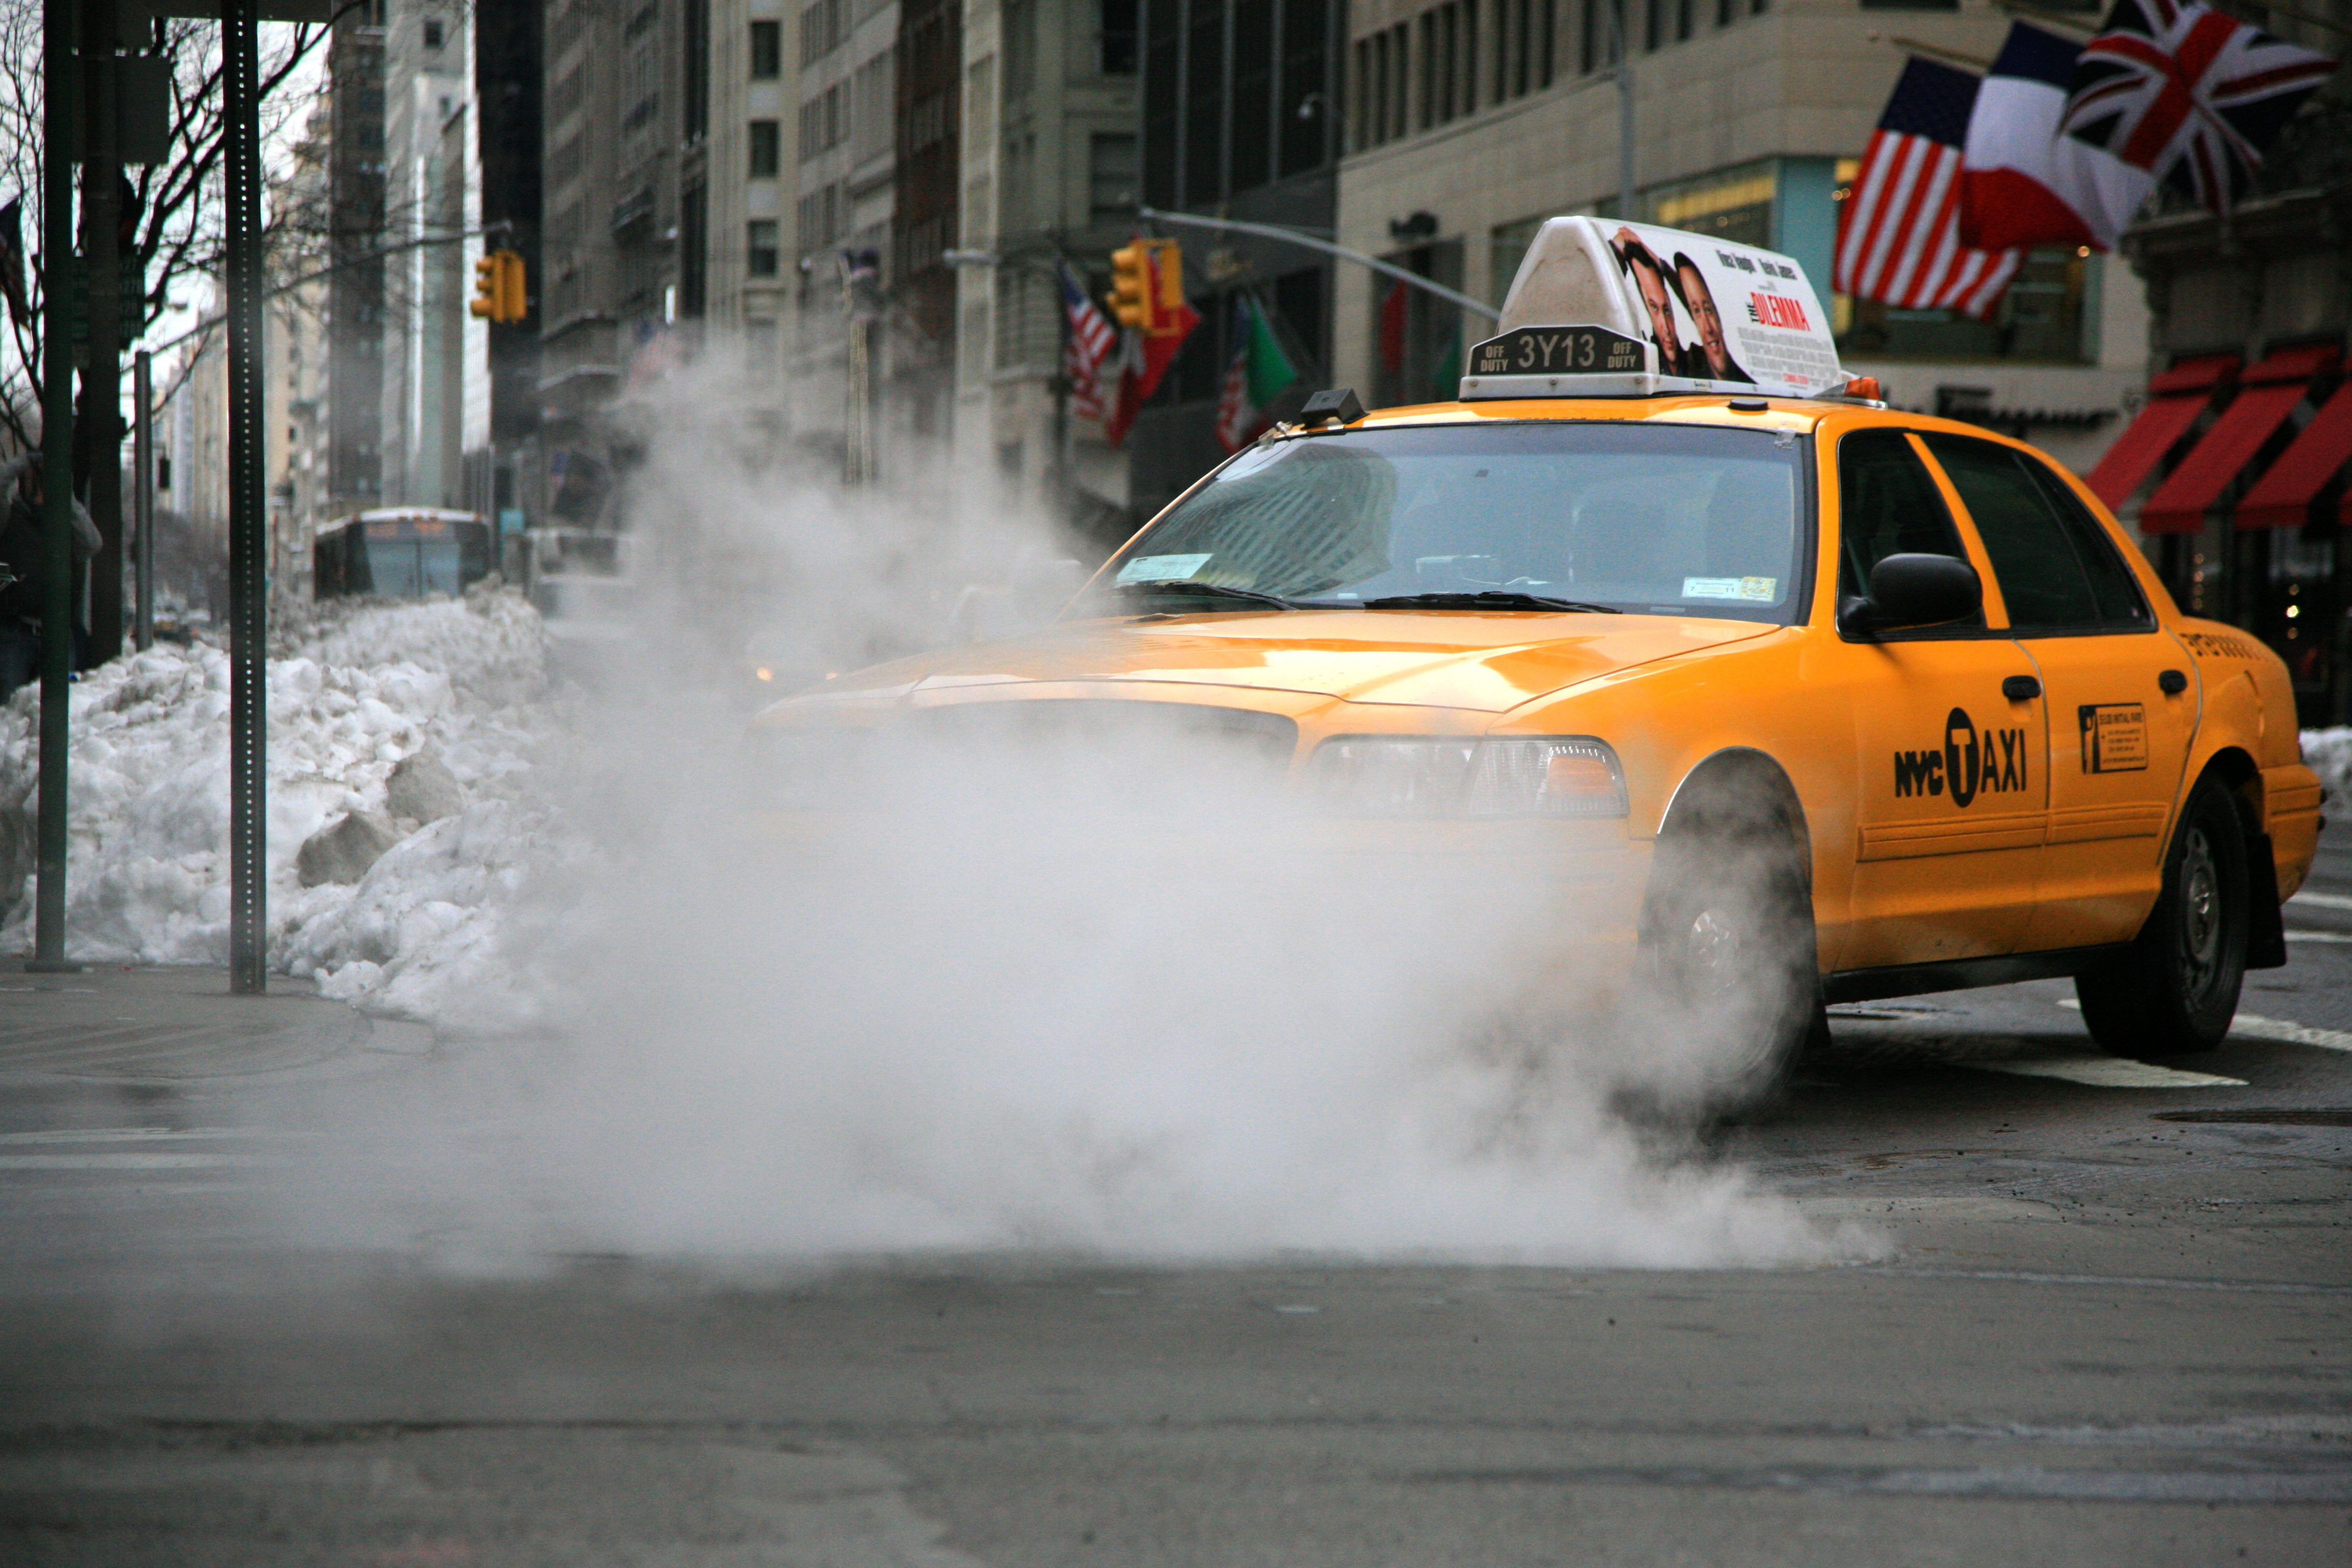
manhattan, taxi, vehicle, nyc, newyork, sports, newyorkcity, racing, ny, motorsport, 5thavenue, midtown, nyctaxi, midtowneast, fifthavenue, auto racing, automobile make, dirt track racing